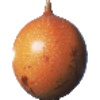
Label: Granadilla 1